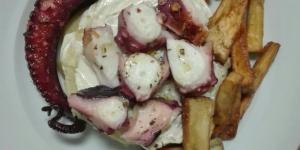
pulpo a la plancha con crema de patatas